Hereford High School (Texas)

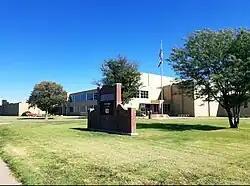

Hereford High School is a public high school located in Hereford, Texas, United States and classified as a 4A school by the University Interscholastic League (UIL). It is part of the Hereford Independent School District located in central Deaf Smith County. In 2016, the school was rated "Met Standard" by the Texas Education Agency.